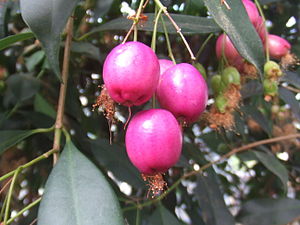
Kryddernellike-slægten
Topkryddernellike
Kryddernelliker er en slægt af stedsegrønne træer og bukser i Myrte-familien. Slægten omfatter at 1200-1800 arter, udbredt fra Afrika, Madagascar over det sydlige Asien til det østlige Stillehav. Den største artsrigdom forekommer fra Malaysia til det nordøstlige Australien.